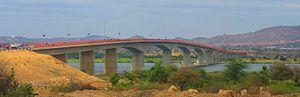
Le pont de Kassuende est un pont situé au Mozambique qui franchit le Zambèze. Il a été construit à environ 6 km en aval du pont Samora Machel. Il permet aux personnes transitant entre le Malawi et le Zimbabwe de contourner Tete, ce qui contribue à désengorger le pont Samora Machel.